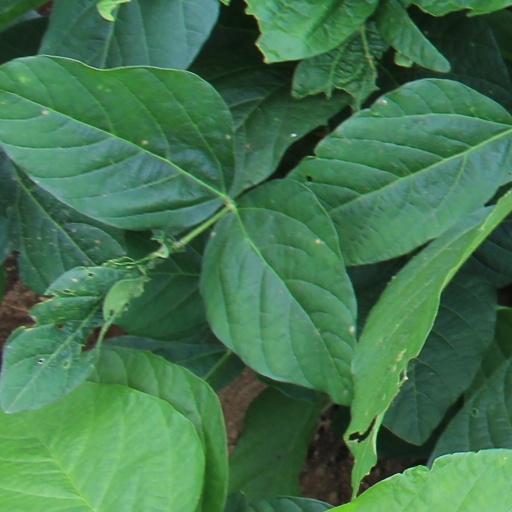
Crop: soybean